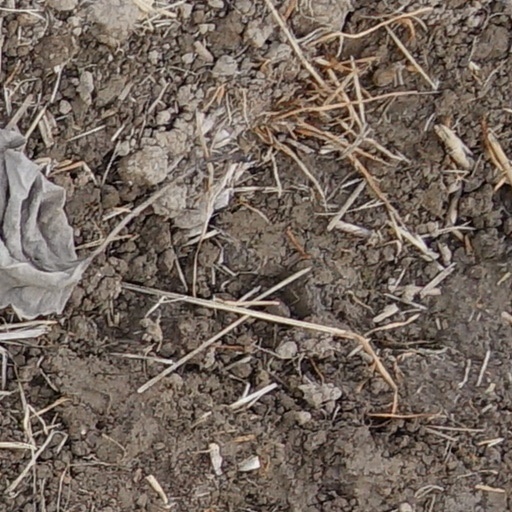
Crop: wheat